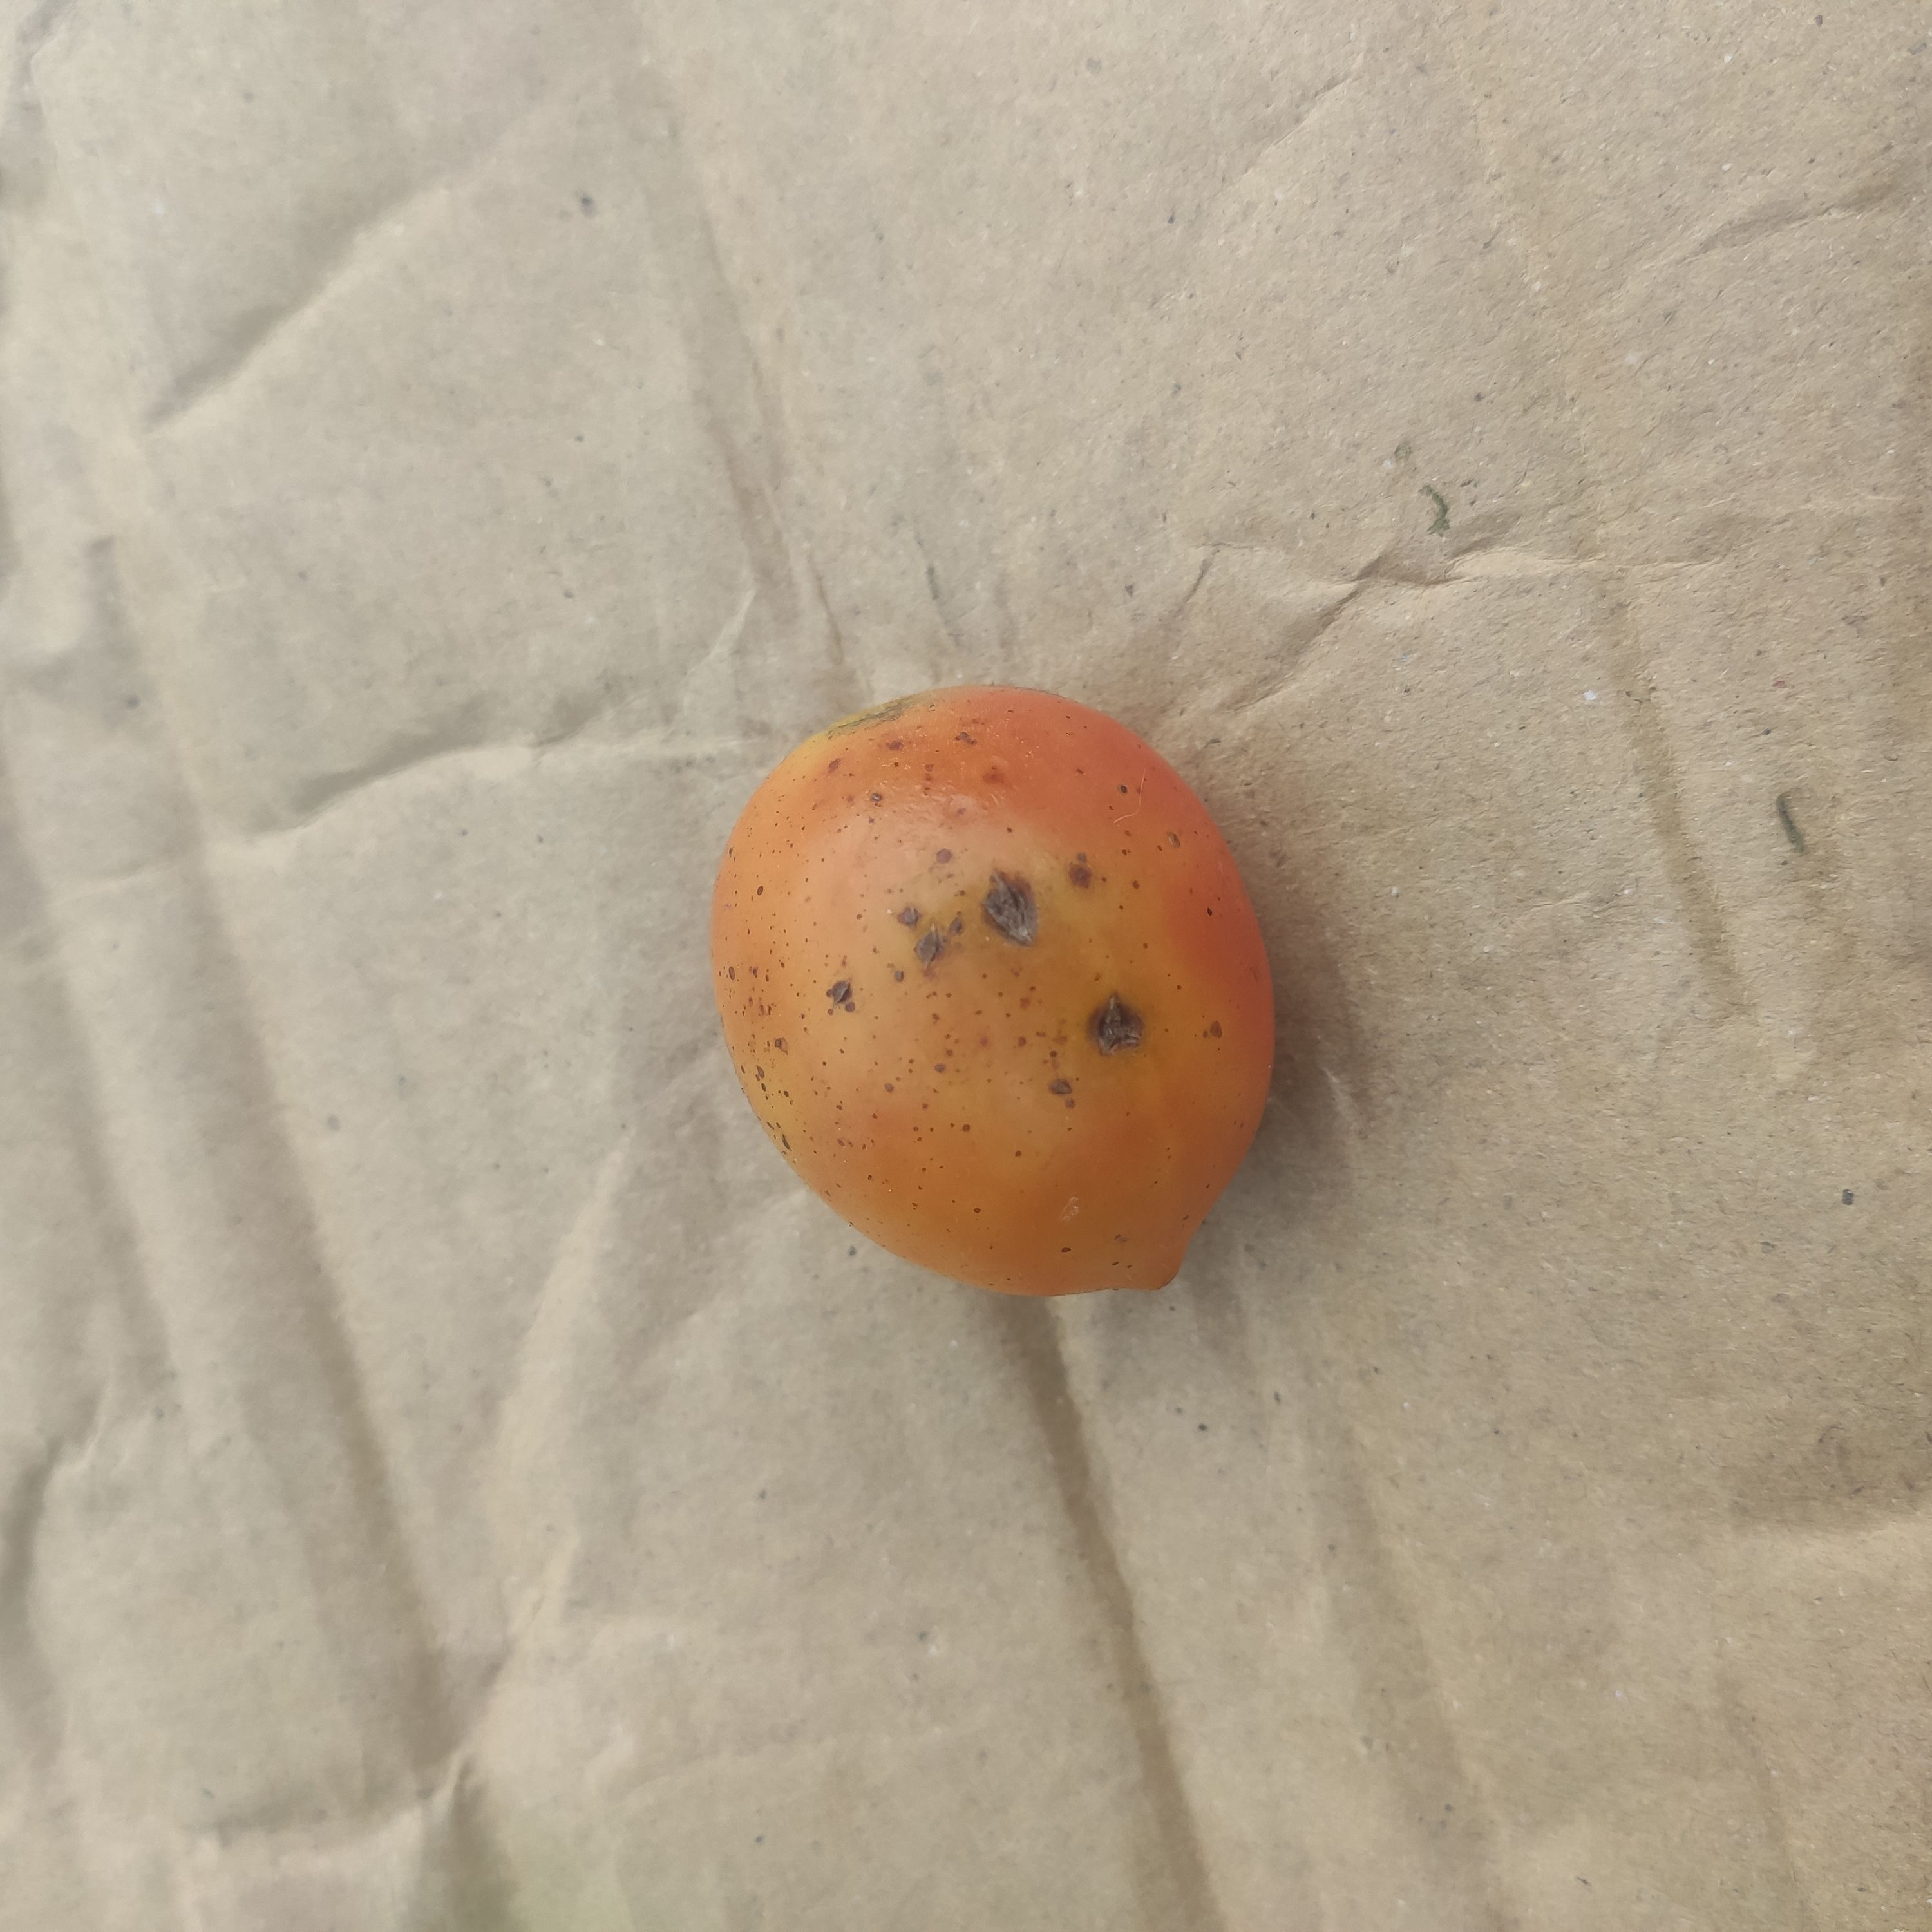
Fruit: tomatoes
Grade: 2nd-grade